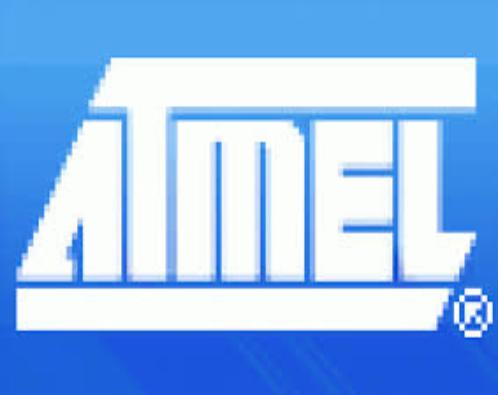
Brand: atamel
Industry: Medical